Trevor Cahill

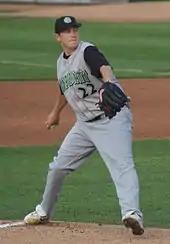
Cahill pitching for the Kane County Cougars in 2007

Cahill began 2008 with the Stockton Ports of the California League. He went 5–4 with a 2.78 ERA and 103 strikeouts to earn a California League All star selection and a promotion to Double-A. Cahill also represented America in Major League Baseball's Futures Game.